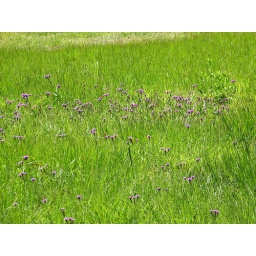
A summer field often encountered in southern Louisiana -- with lush green grass dotted with vibrant purple verbena.